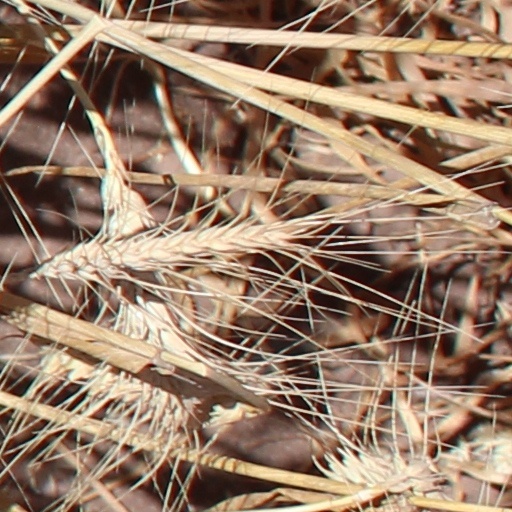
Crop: wheat